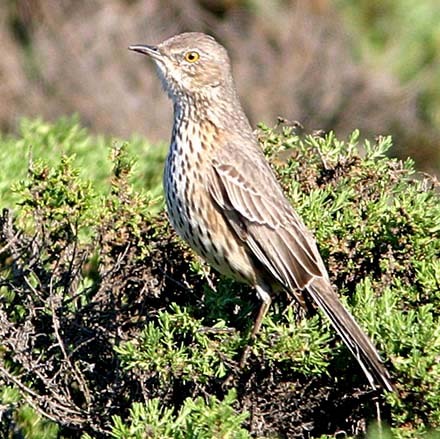
small brown bird having white spots on its brown dorsal side and dark brown spots on its white throat, breast and belly.
a large bird with brown body and a white belly with brown feathers dispersed as dots.
a medium sized bird that has multiple tones of brown and a short pointed bill
this bird has a short bill with a tufted brownish to white crown and brown, white fringed wingbars.
a brown bird with a white and brown spotted belly and a brown and white trimmed secondaries.
this bird has feathers that are grey and has a spotted bellya bird with a brown bill, brown crown and brown and white secondaries.
this bird is small and brown and has some white spots on its breast.
slim grey and brown bird sitting on a small bush.
this bird has wings that are brown and has a long neck
Species: Sage Thrasher